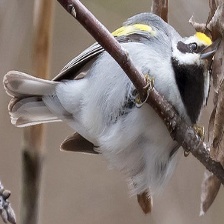
Species: GOLD WING WARBLER
Scientific name: VERMIVORA CHRYSOPTERA